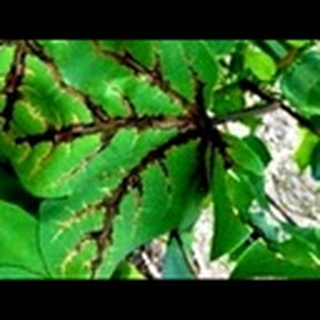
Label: cotton_bacterial_blight